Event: Hurricane Matthew
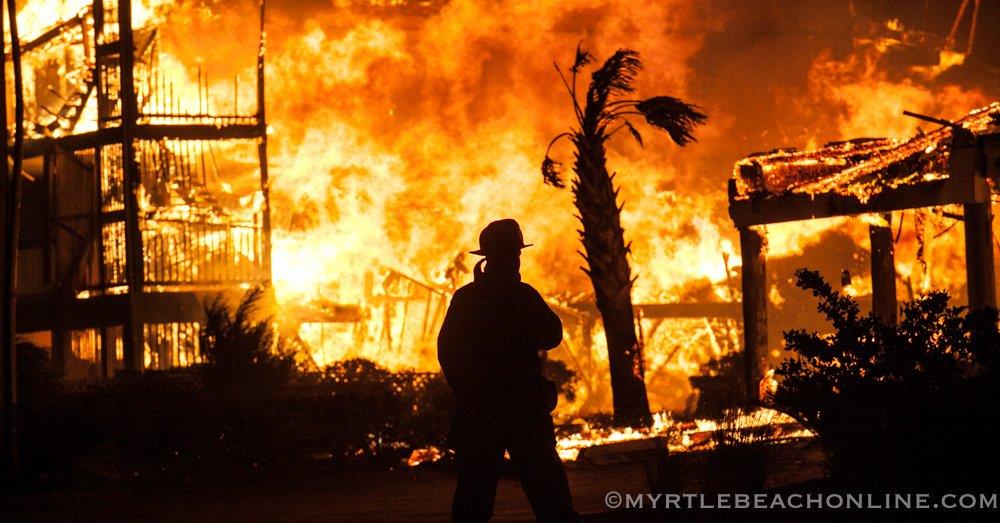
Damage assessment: damage